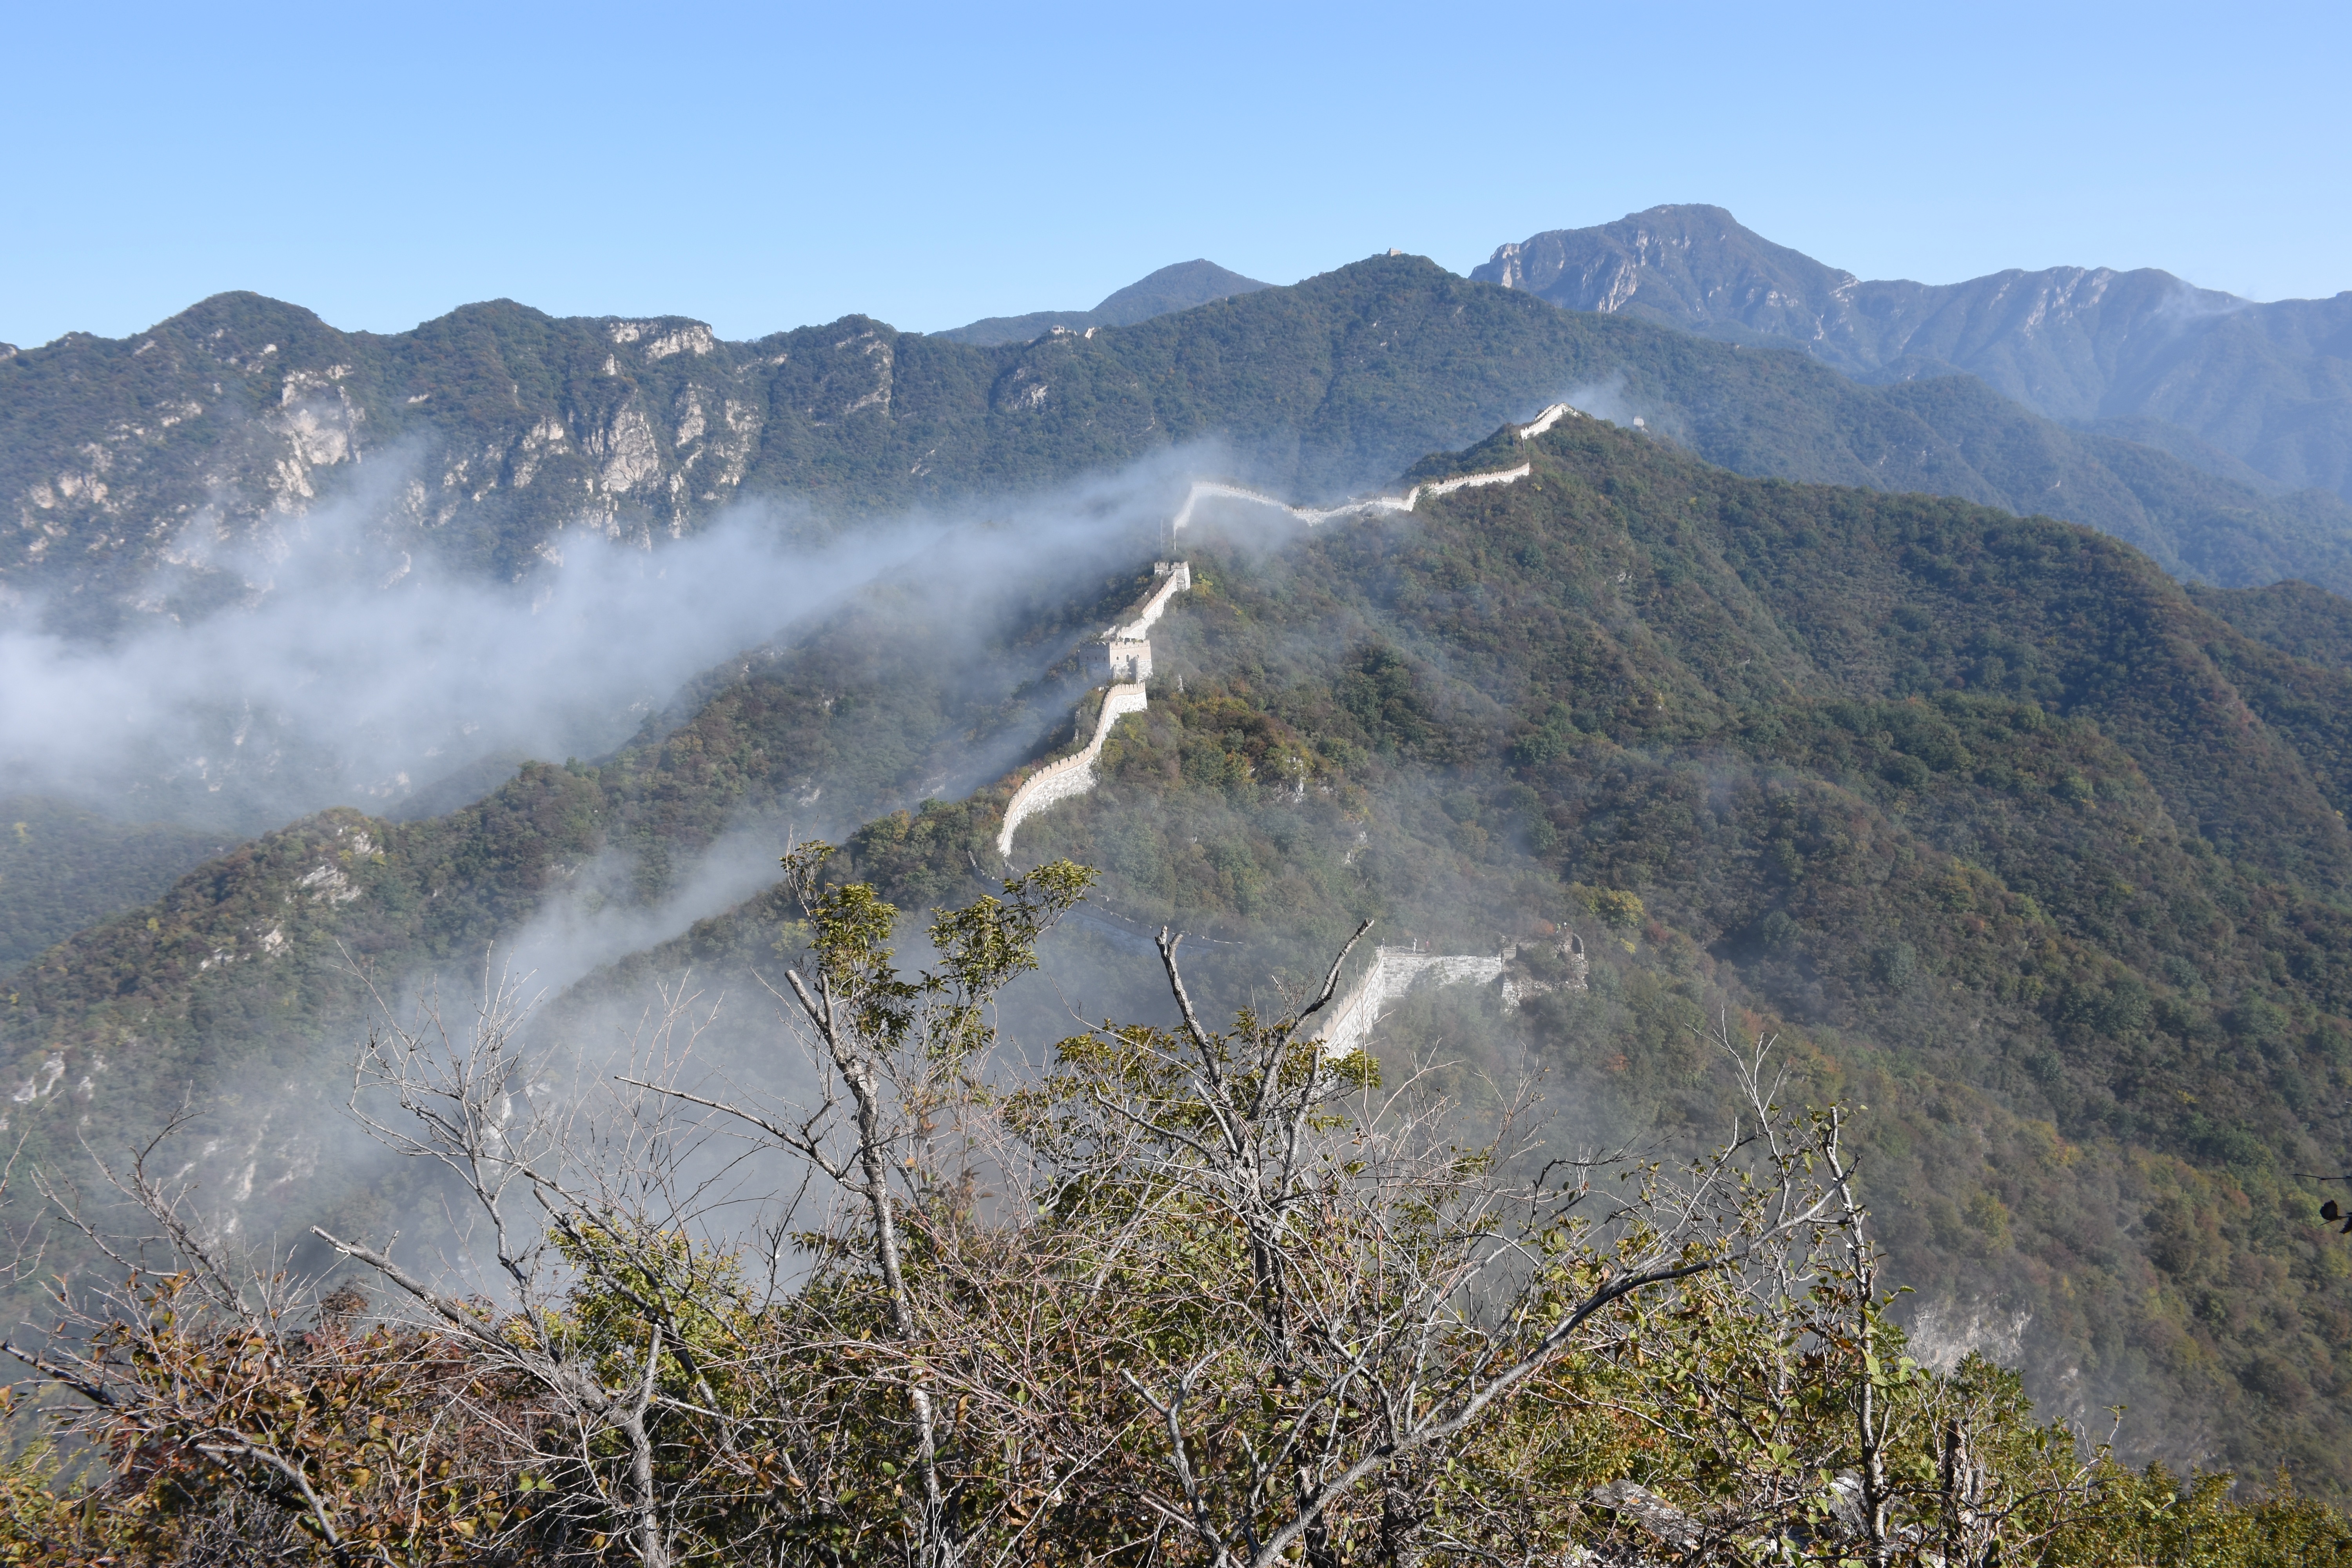
wilderness, walking, mountain, trail, adventure, mountain range, ridge, summit, geology, beijing, alps, plateau, fell, landform, the great wall, mountain pass, geographical feature, atmospheric phenomenon, mountainous landforms, geological phenomenon, nock